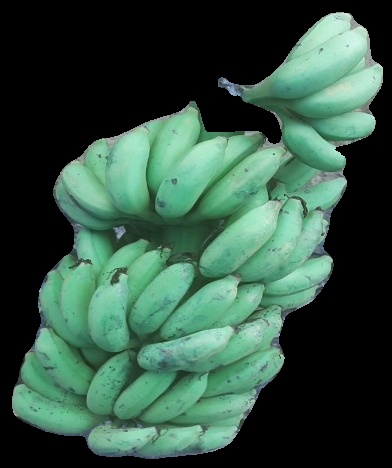
Variety: elakki-bale
Grade: grade2